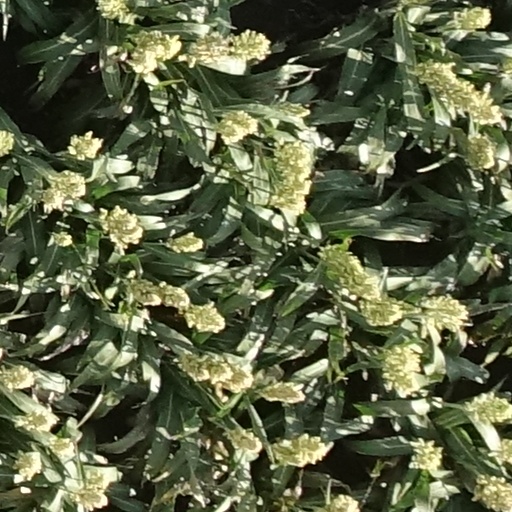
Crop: sorghum